Wonder Boy III: The Dragon's Trap

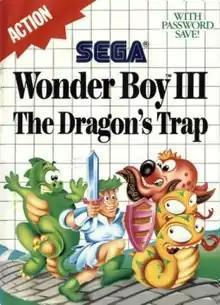
North American boxart, Master System version

Wonder Boy III: The Dragon's Trap, known as in Japan, is a platforming action-adventure video game developed by Westone as part of Sega's "Wonder Boy" series. It was published by Sega and released for the Master System in 1989 and for the Game Gear in 1992 as Wonder Boy: The Dragon's Trap. It was ported by Hudson Soft and released in 1991 for the TurboGrafx-16/PC Engine under the name Dragon's Curse. It was also ported in 1993 by Brazilian company Tec Toy under the title Turma da Mônica em o Resgate, with the game retooled to include characters from Brazilian comic book series "Monica's Gang" (""). A remake developed by Lizardcube and published by DotEmu, titled "", was released in April 2017.